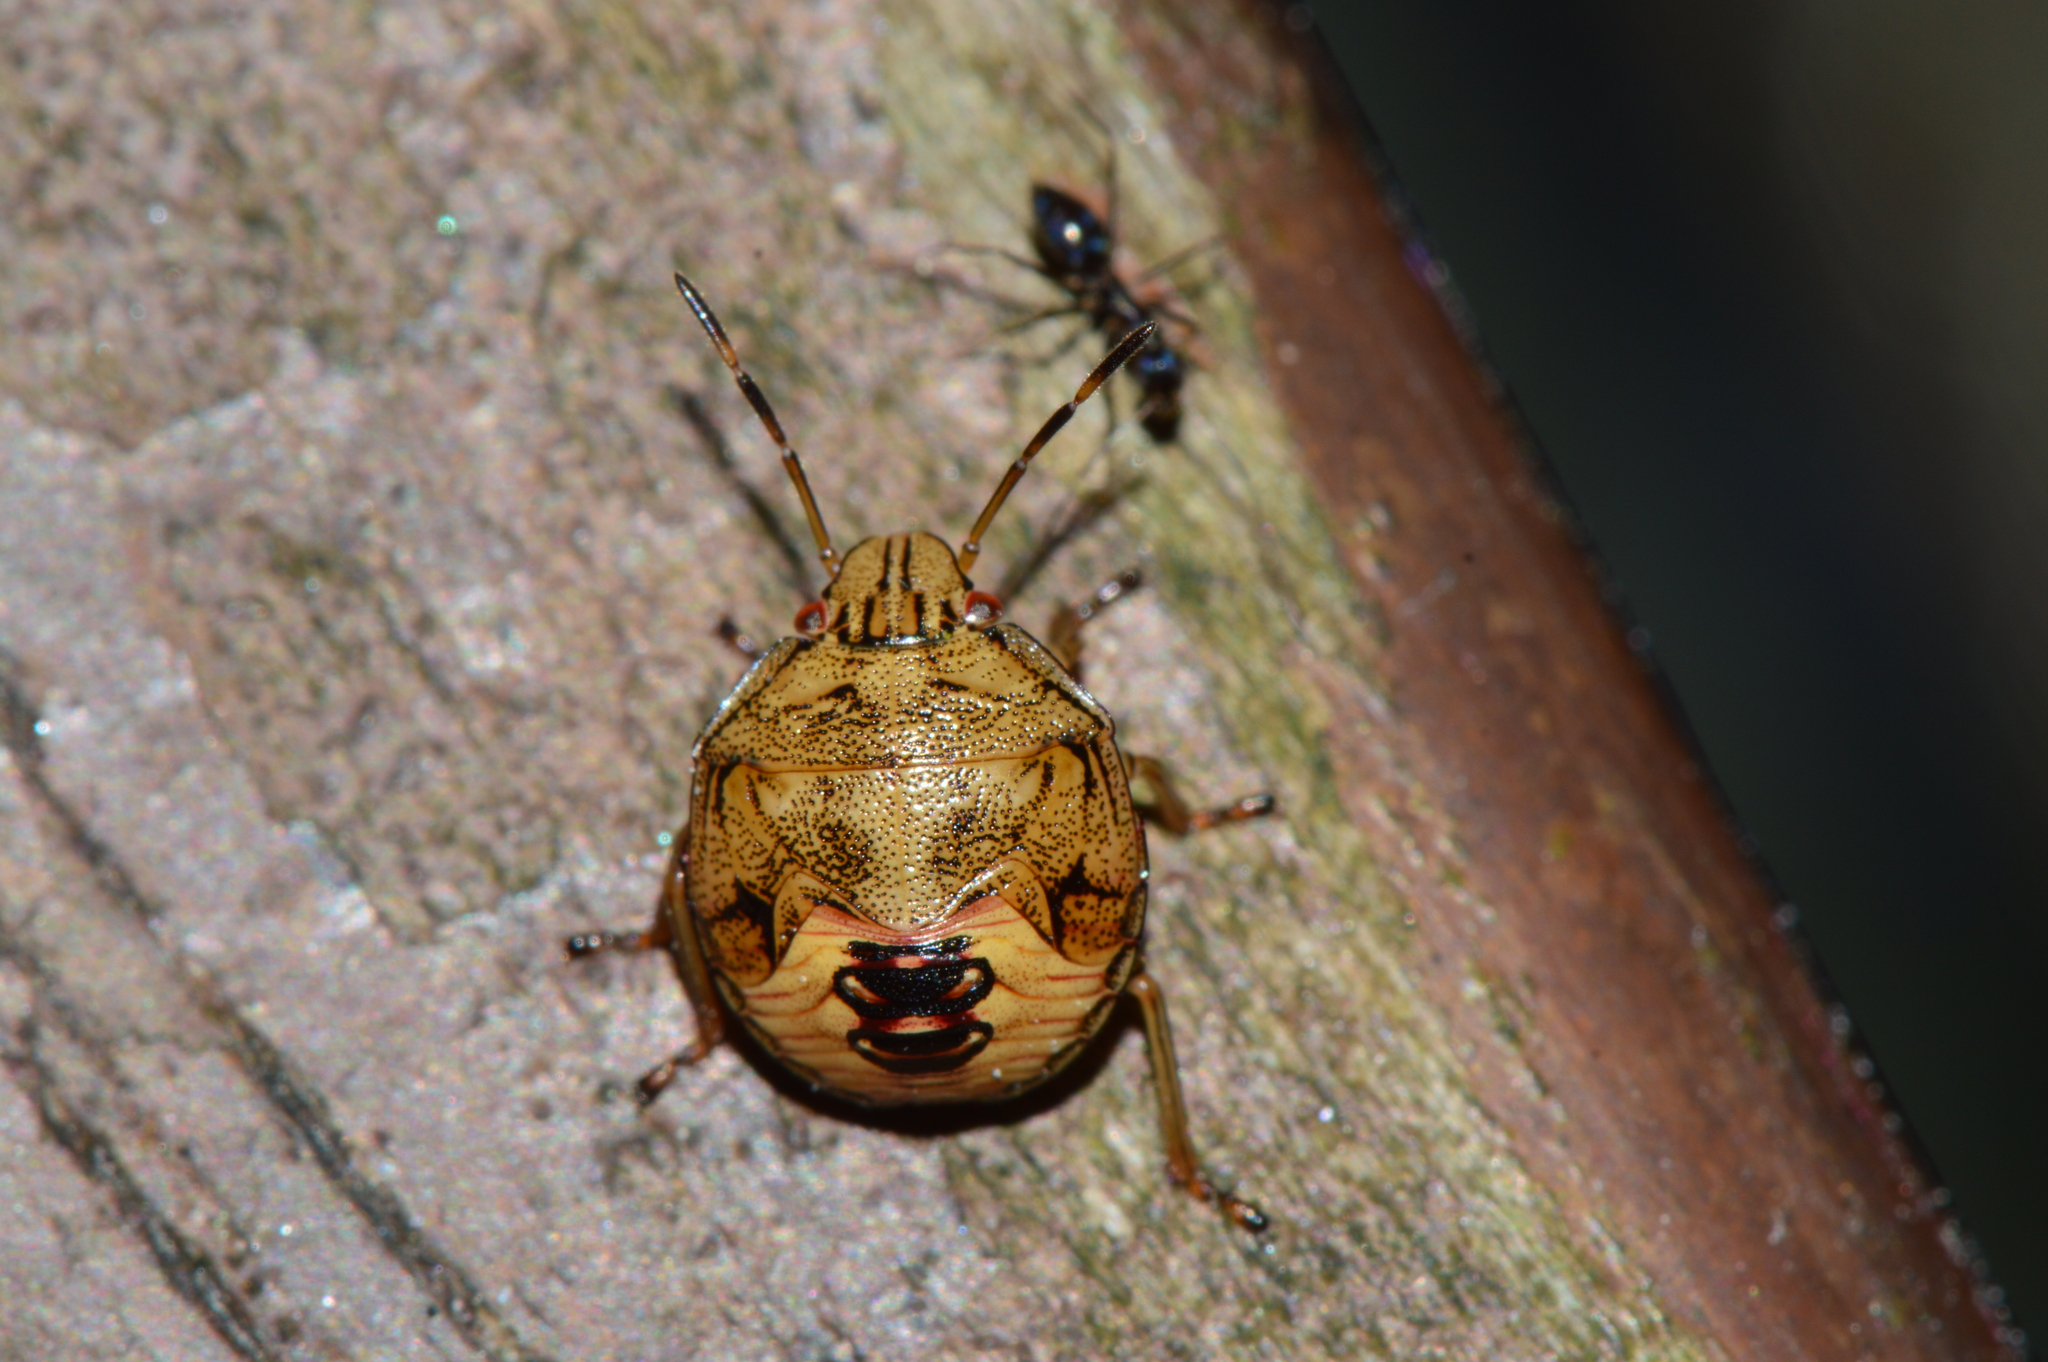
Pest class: stink_bug